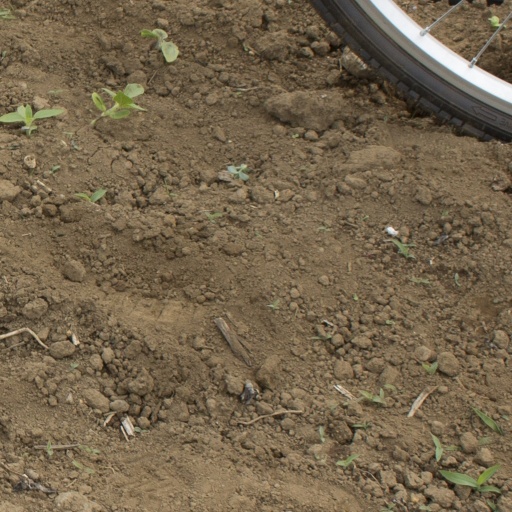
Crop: Jerusalem artichoke